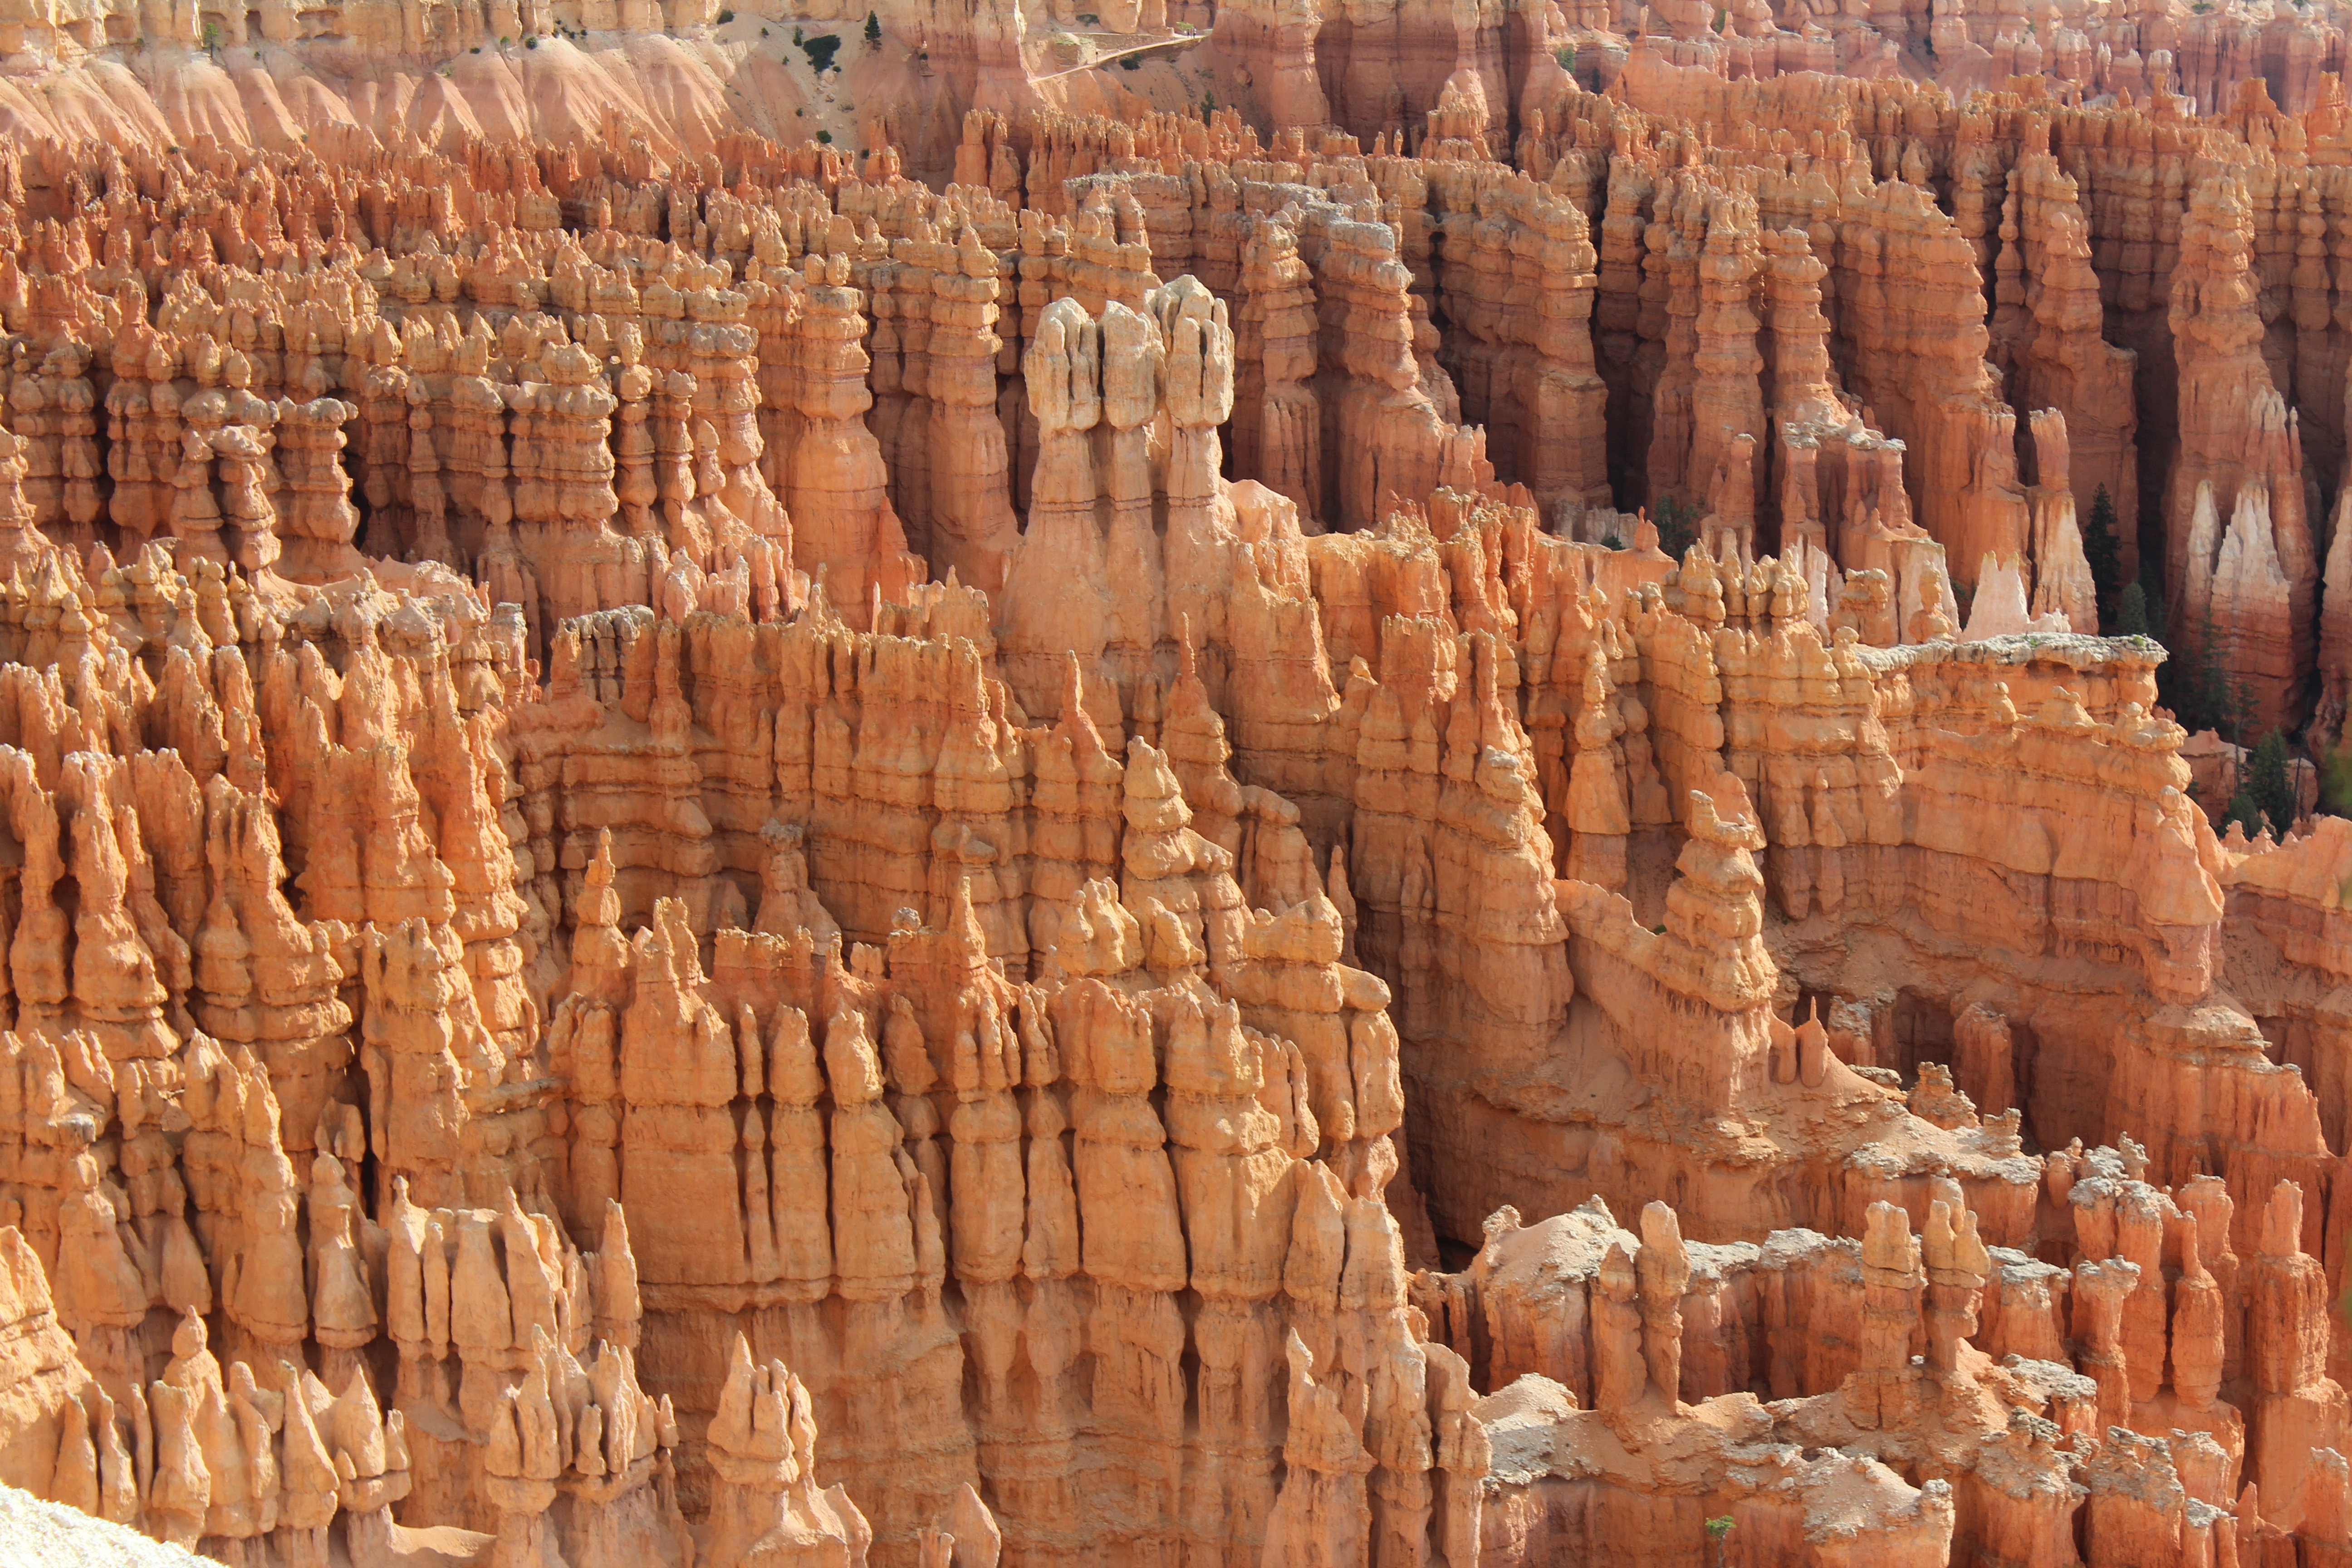
formation, canyon, geology, badlands, wadi, landform, geographical feature